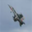
Label: airplane